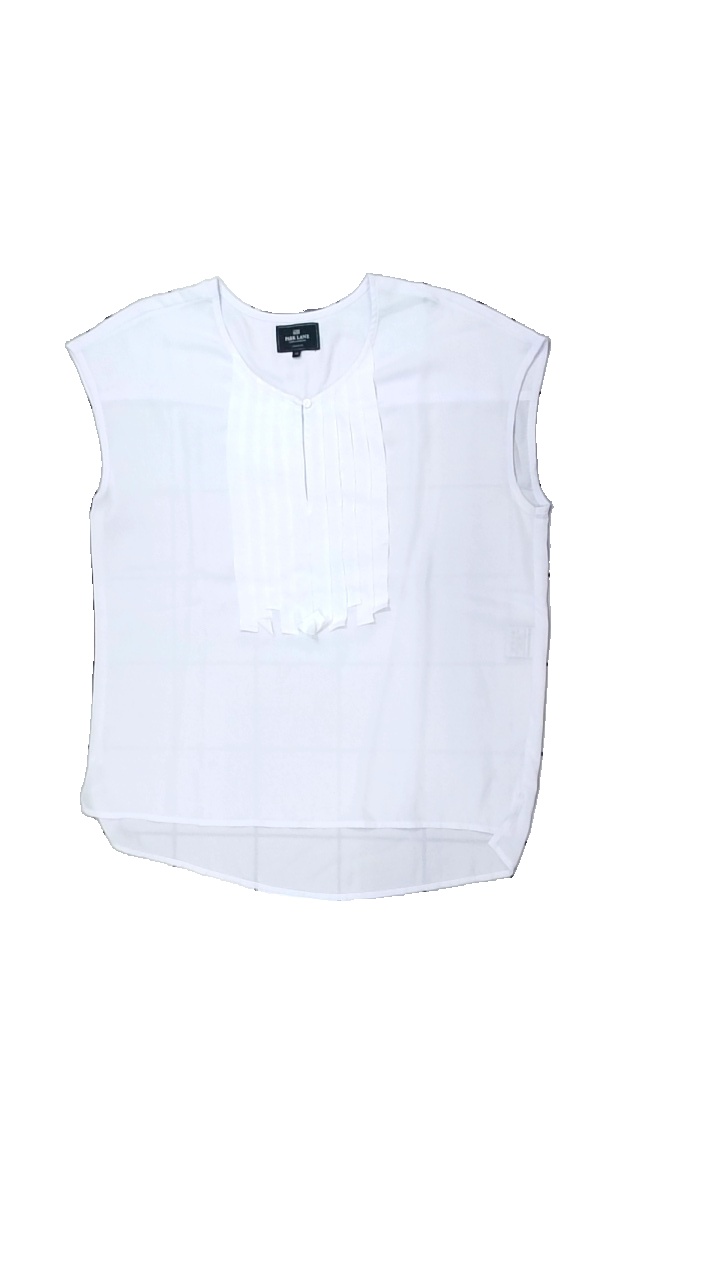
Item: Top (Ladies)
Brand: Park Lane
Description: genomskinlig top
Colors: White
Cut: C-collar
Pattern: Transparent
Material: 100% polyester
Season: All
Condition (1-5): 5
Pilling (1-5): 5
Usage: Reuse
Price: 50-100